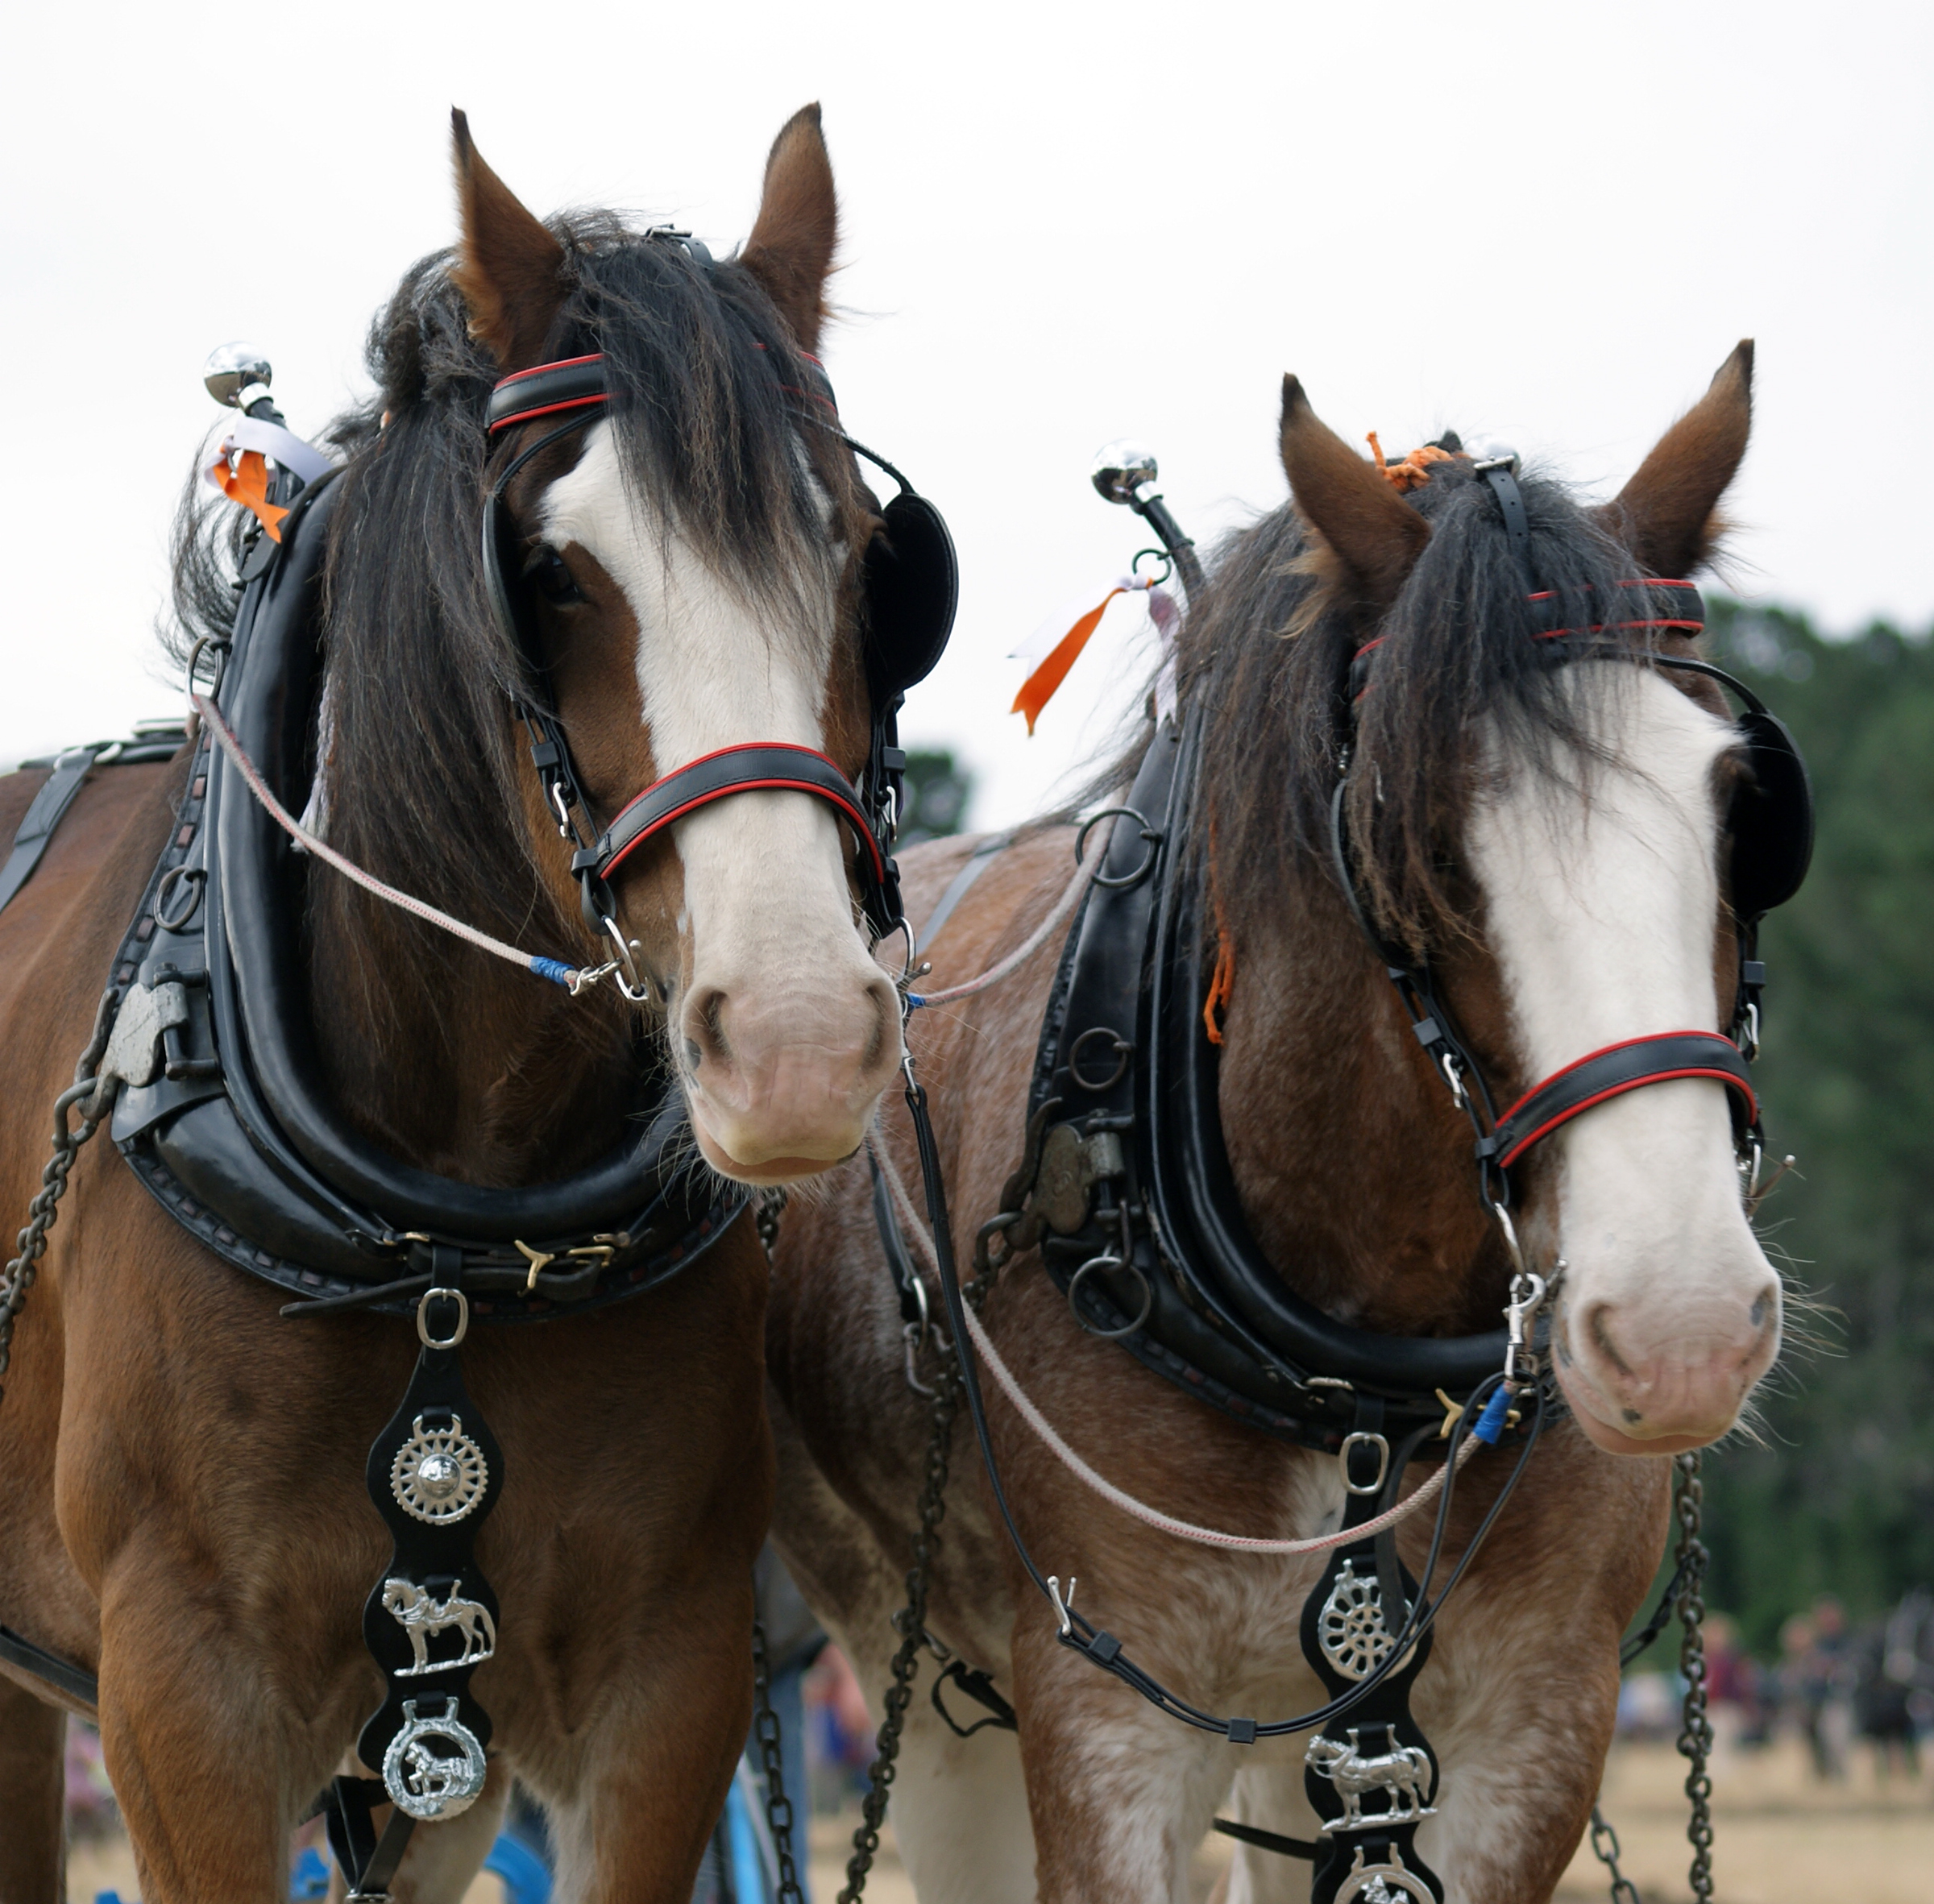
farming, horse, rein, stallion, mane, bridle, horses, sports, mare, jockey, sonyalpha, ploughing, plowing, drafthorses, clydsdale, halter, western riding, equestrianism, pack animal, horse like mammal, mustang horse, horse harness, horse tack, animal sports, english riding, equestrian sport